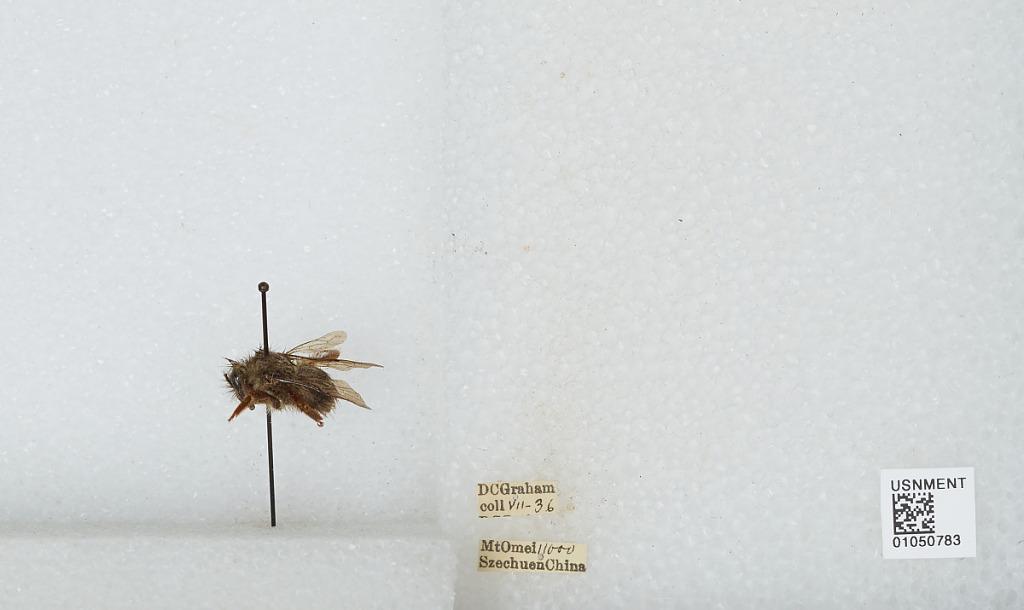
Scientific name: Bombus sp.
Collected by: D. Graham
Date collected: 1936-7-
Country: China
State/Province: Sichuan
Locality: Mount Emei